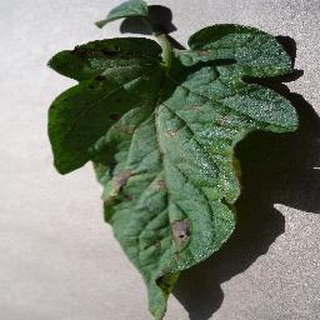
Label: tomato_early_blight